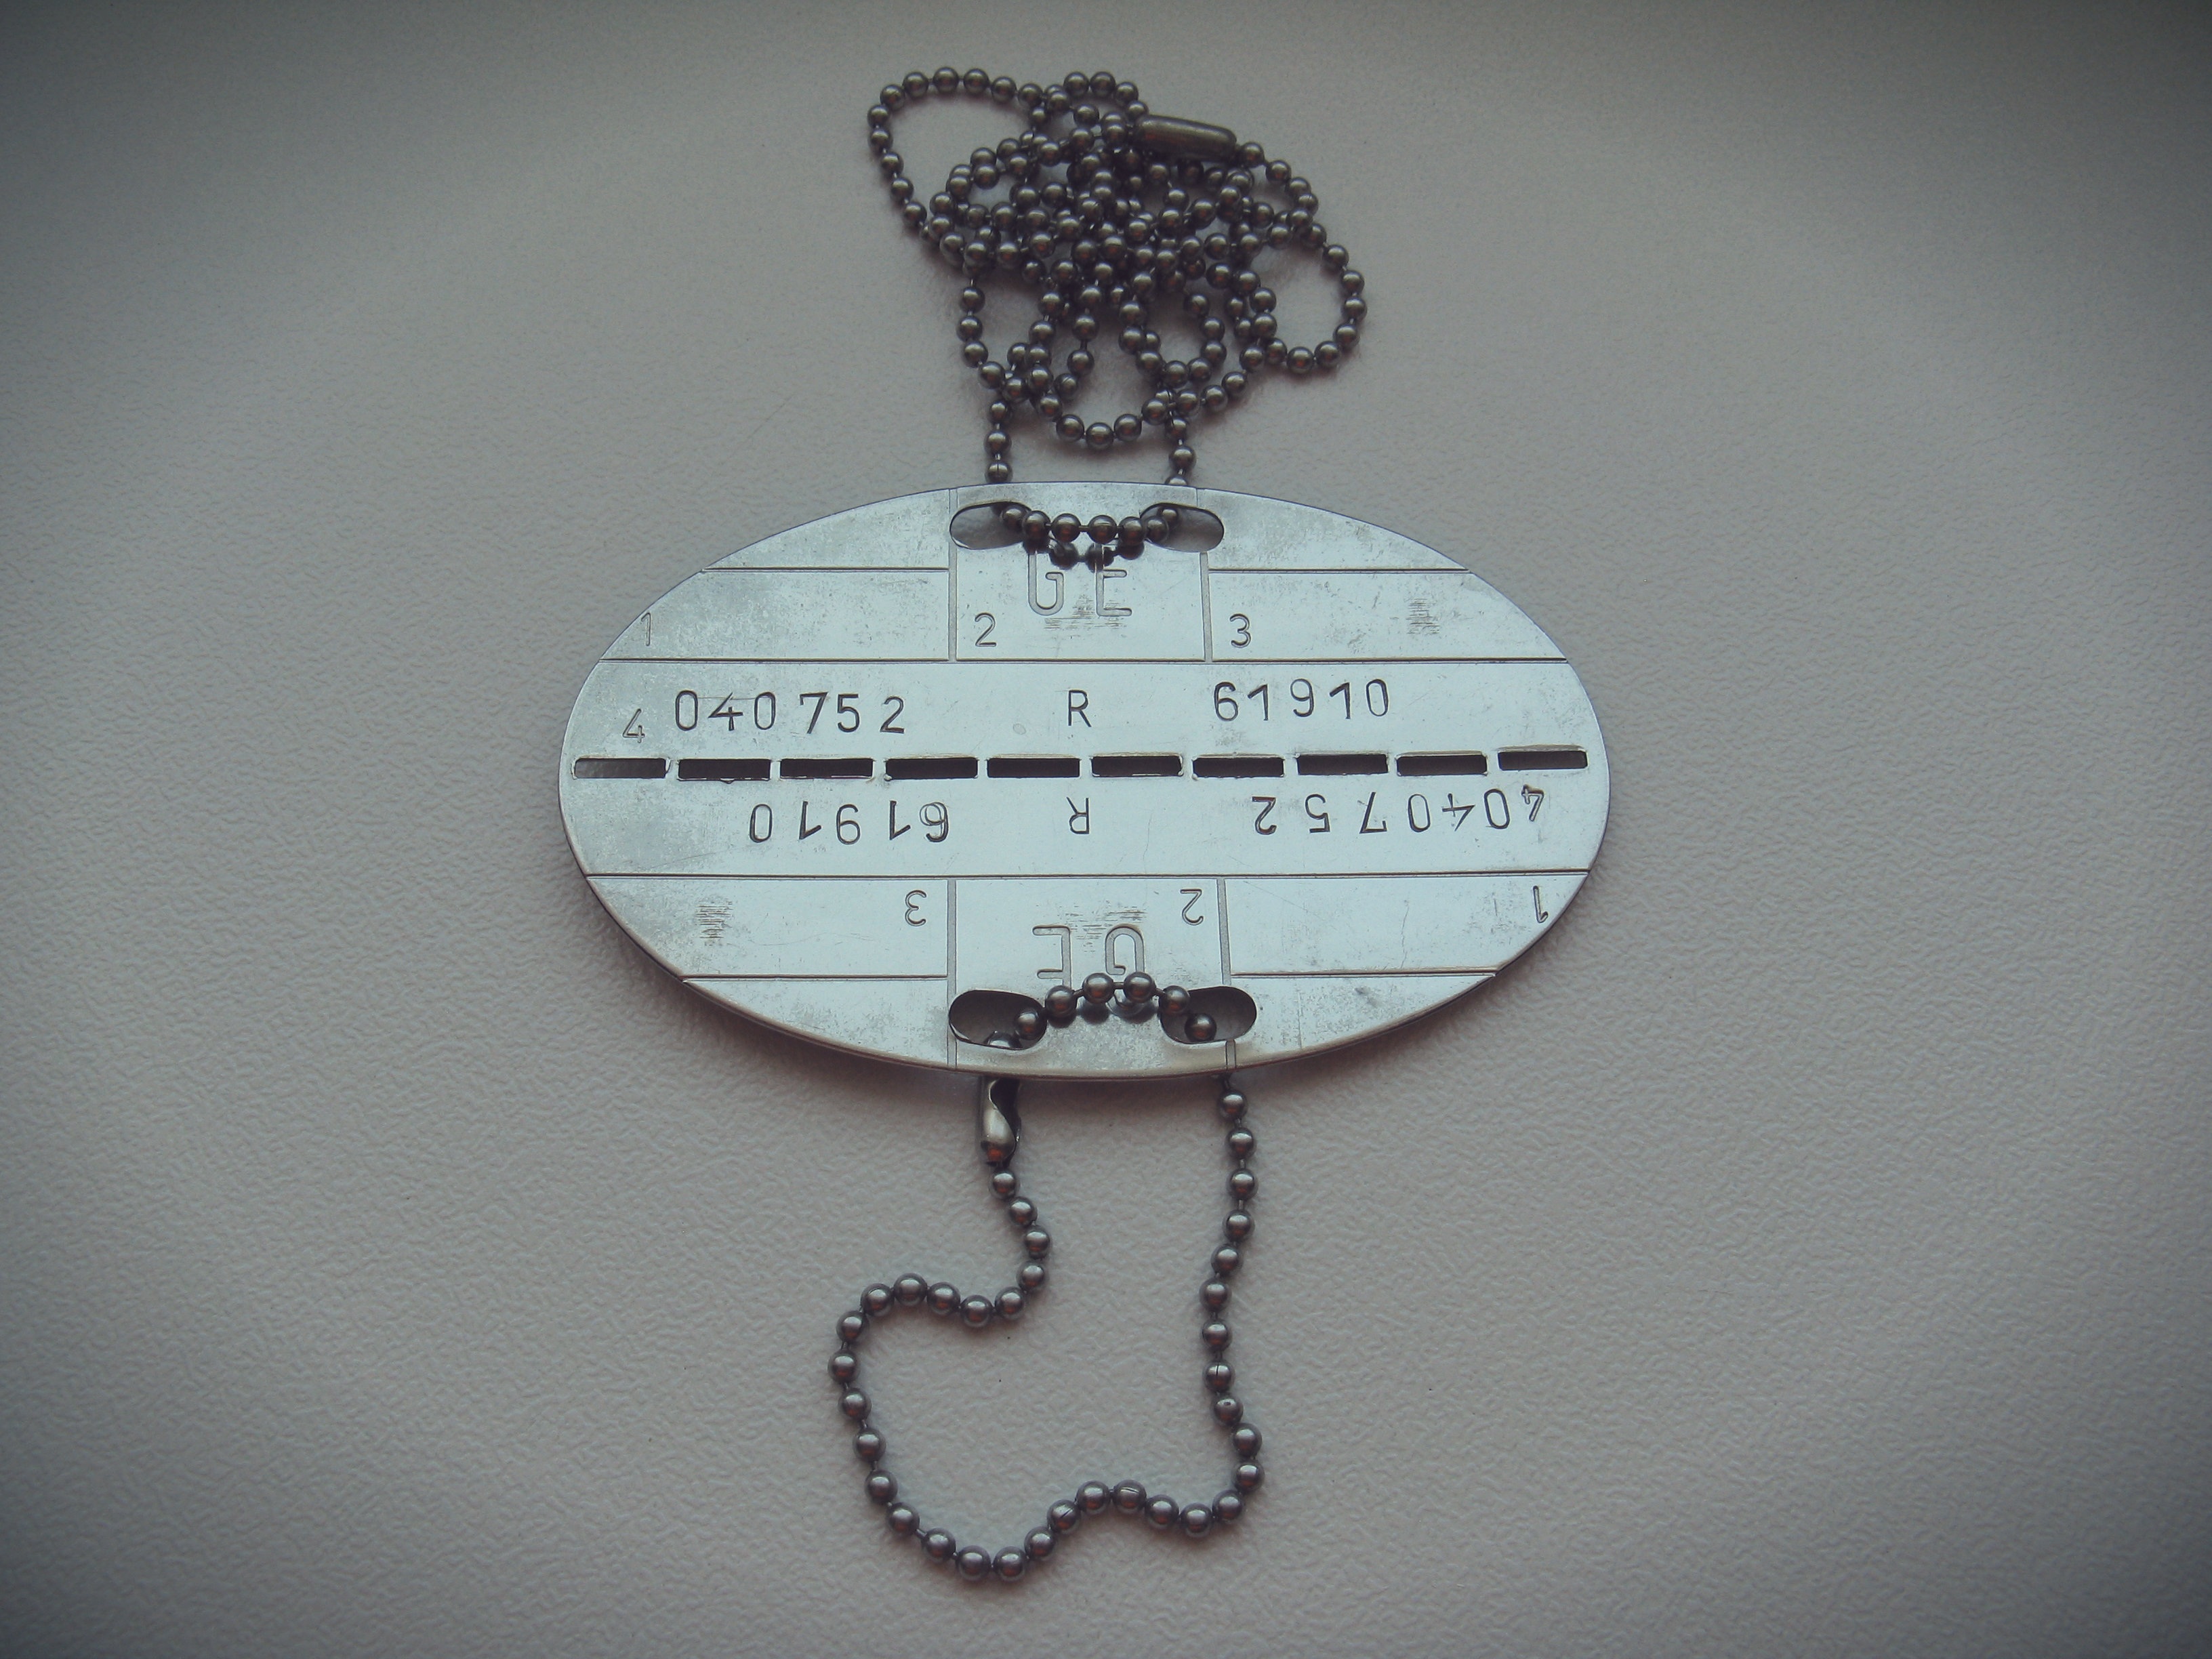
antique, old, military, soldier, metal, close, necklace, dog tag, jewellery, silver, germany, nostalgic, organ, german, shape, past, defense, award, pendant, 1973, bundeswehr, air force, identification tag, selective service, wehrdienst fit, locket, fashion accessory